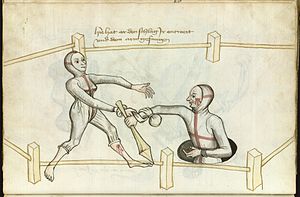
Middelaldercentret / Film og tv
Kamp der blev rekonstrueret i programmet om Hans Talhoffers fægtemanual.
Middelaldercentret er et frilandsmuseum, oplevelses- og forsøgscenter med fokus på dansk middelalder omkring år 1400. Museet ligger i den nordlige udkant af Sundby på Lollandssiden af Guldborg Sund lige over for Nykøbing Falster og er områdets mest populære attraktion.